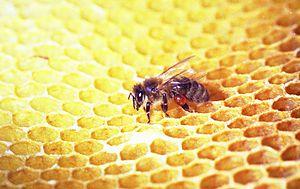
La propolis désigne à la fois une matière résineuse produite par certains végétaux et un matériau complexe fabriqué par les abeilles à partir de cette résine végétale et de cire. Les abeilles utilisent leur production comme mortier et anti-infectieux pour assainir la ruche.